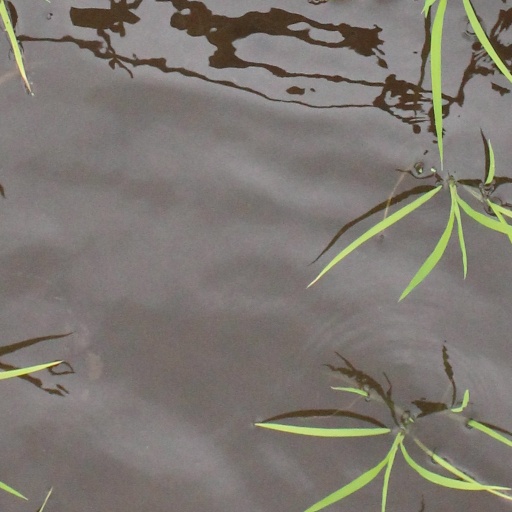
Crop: rice